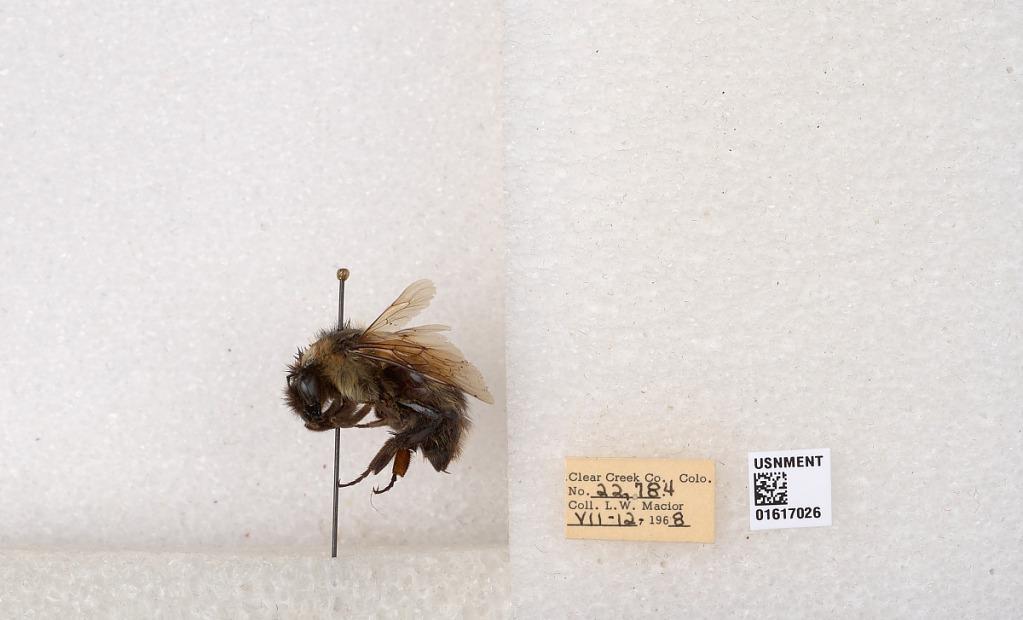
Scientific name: Bombus kirbyellus
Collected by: L. Macior
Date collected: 1968-7-12
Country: United States
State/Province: Colorado
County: Clear Creek
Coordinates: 39.6891, -105.644